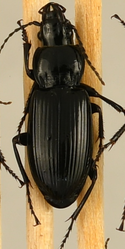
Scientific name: Pterostichus melanarius
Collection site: Steigerwaldt Land Services Site (STEI), plot STEI_002